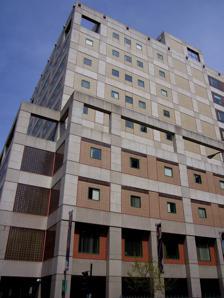
Building: J.W. McConnell Building
Country: Canada
Year built: 1992
Building in Montreal, Canada J.W. McConnell Building The J.W. McConnell building seen from de Maisonneuve Blvd. General information Address 1400 de Maisonneuve Boulevard West Town or city Montreal , Quebec , Canada Coordinates 45°29′49″N 73°34′42″W / 45.4969401°N 73.5783425°W / 45.4969401; -73.5783425 Named for J.W. McConnell Completed 1992 Opened September 30, 1992 Cost $27.5 million CAD Owner Concordia University Technical details Floor count 10 Website concordia.ca The J.W. McConnell Building is an academic building on the Sir George Williams campus of Concordia University in Montreal , Quebec . Built in 1992, it is named for John Wilson McConnell , a Canadian businessman and philanthropist whose foundation contributed to the building's erection. It sits between Bishop Street and Mackay Street on De Maisonneuve Boulevard in the Quartier Concordia . It is the home of the R. Howard Webster Library , the Departments of Education, English, Études Français, History, and Mathematics & Statistics. It is also home to the Leonard and Bina Ellen Art Gallery, the J.A. DeSève Cinema, the Birks Student Centre and Welcome Centre, as well as many other services such as the Campus Bookstore and Print Services. Architecture Shortly after its completion, the C$ 65 million building was criticized as "one of ugliest, most offensive new structures to be erected in Montreal since post-modernist architecture came into its prime." McGill University professor of architecture David Theodore wrote in 2000 that "Concordia's last major project was the 1992 J.W. McConnell building on de Maisonneuve Blvd., which houses the Webster library. Meant to be the heart of the downtown campus, it has been severely criticized; for example, for the clumsy incorporation of the terra cotta facade of the Royal George Apartments on Bishop St." References